Daniel Eliot

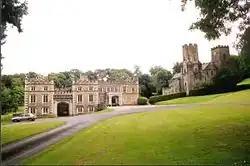
Port Eliot, St Germans, Cornwall

Born at Port Eliot in 1646, he was the son of John Eliot and Honora Norton. His younger brother Richard (1652–1685) was also a member of parliament for St Germans. Eliot attended Christ's College at Cambridge. Following his father's death in 1685 he inherited Port Eliot and married Katherine Fleming. They had a daughter Katherine (died 1724) who married Browne Willis in 1707.